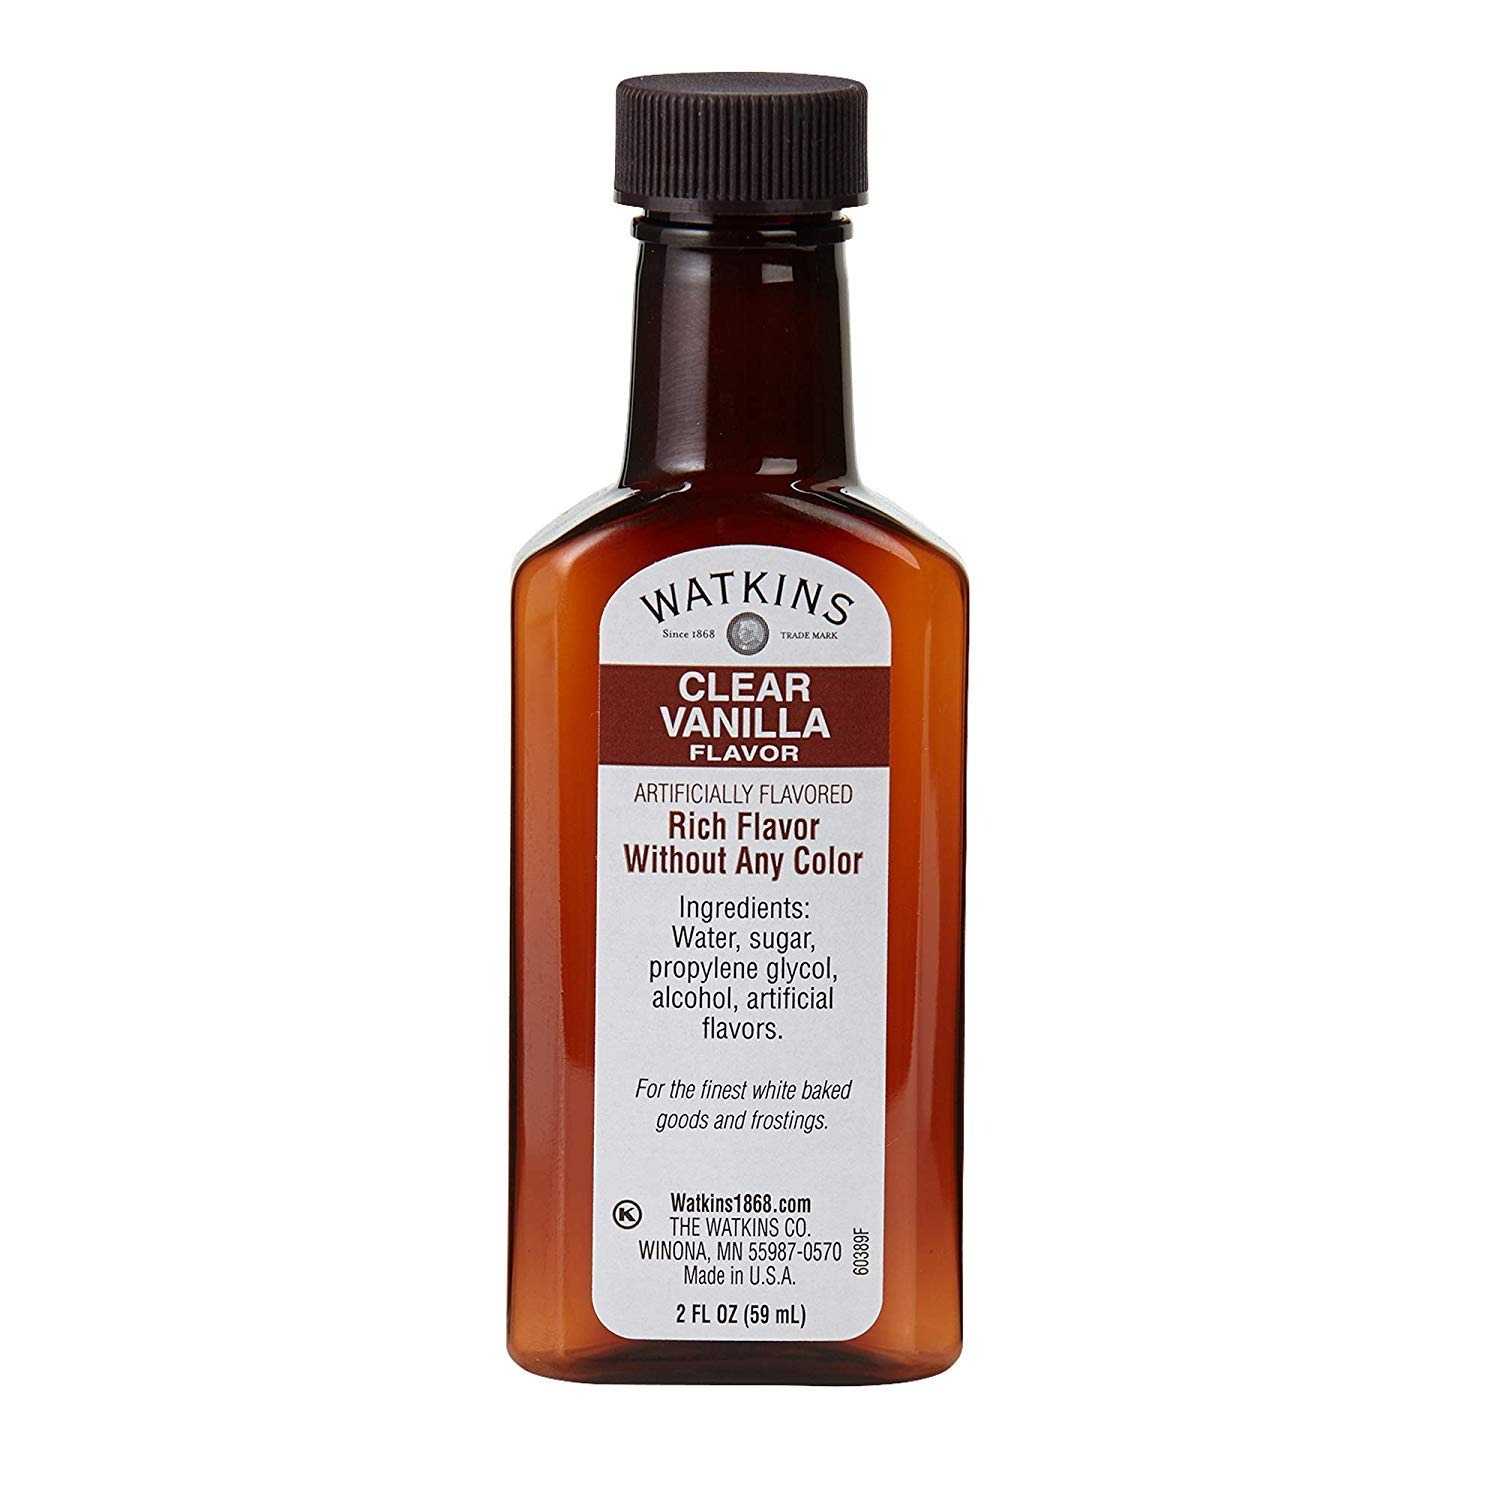
Item Name: Watkins Imitation Clear Vanilla Extract 2 Ounce
Bullet Point 1: Crystal-clear formula: Will not discolor white foods, such as frostings, whipped creams and wedding cakes.
Bullet Point 2: Expert formulation: Even though real vanilla cannot be made clear, flavor experts have developed a very close match to our Original Double-Strength Vanilla.
Bullet Point 3: Bake-proof/freeze-proof: Flavor won’t dissipate when making ice cream or baked goods—perfect for commercial bakeries and restaurants. Old
Product Description: The color most often associated with vanilla is white. Ironically, vanilla is dark brown—nearly black—and tends to discolor white foods. Serious bakers who produce wedding cakes and other goods that need to be pure white need an alternative. Watkins has captured a true, rich, full-bodied vanilla flavor in a clear formula. Like Original Double-Strength Vanilla, it’s double strength, bake-proof and freeze-proof, so you get all the flavor you want—without the color you don’t.
Value: 2.0
Unit: Fl Oz

Price: 2.36